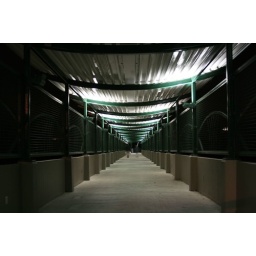
New foot bridge over 405 linking the bus stops. 2 second exposure camera mounted on a tripod.